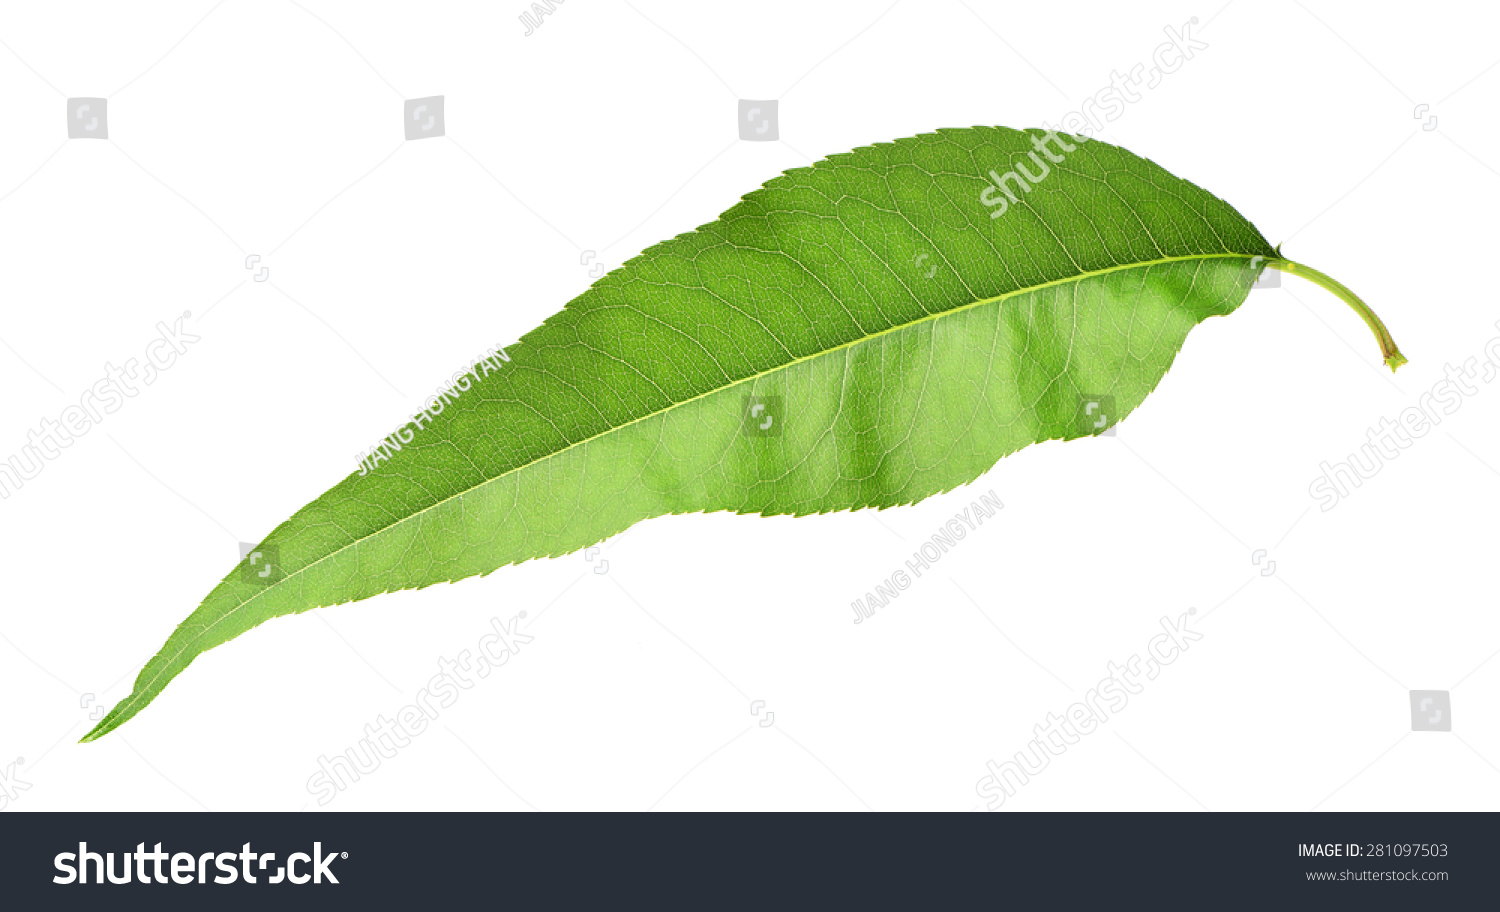
Label: Peach leaf
Plant: Peach
Condition: healthy